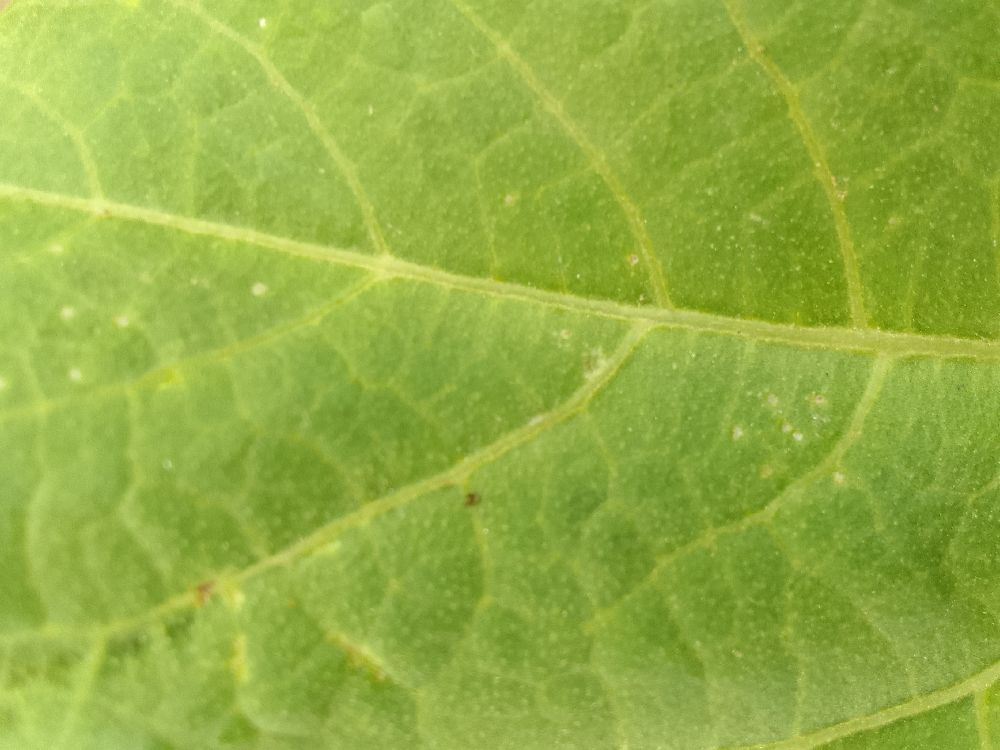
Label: healthy